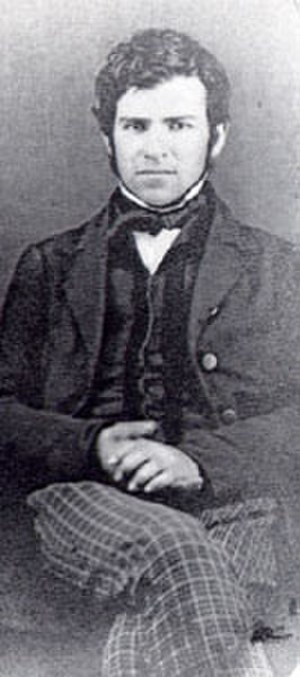
Jay Gould / Black Friday
Jay Gould i 1855
Jason "Jay" Gould var en amerikansk finansmand, som blev en førende amerikansk jernbanebygger og -spekulant. Efter at han i mange år havde været fremstillet som arketypen af en røverbaron har moderne historikere afvist en række myter omkring ham og vurderet hans karriere mere positivt